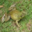
Label: frog